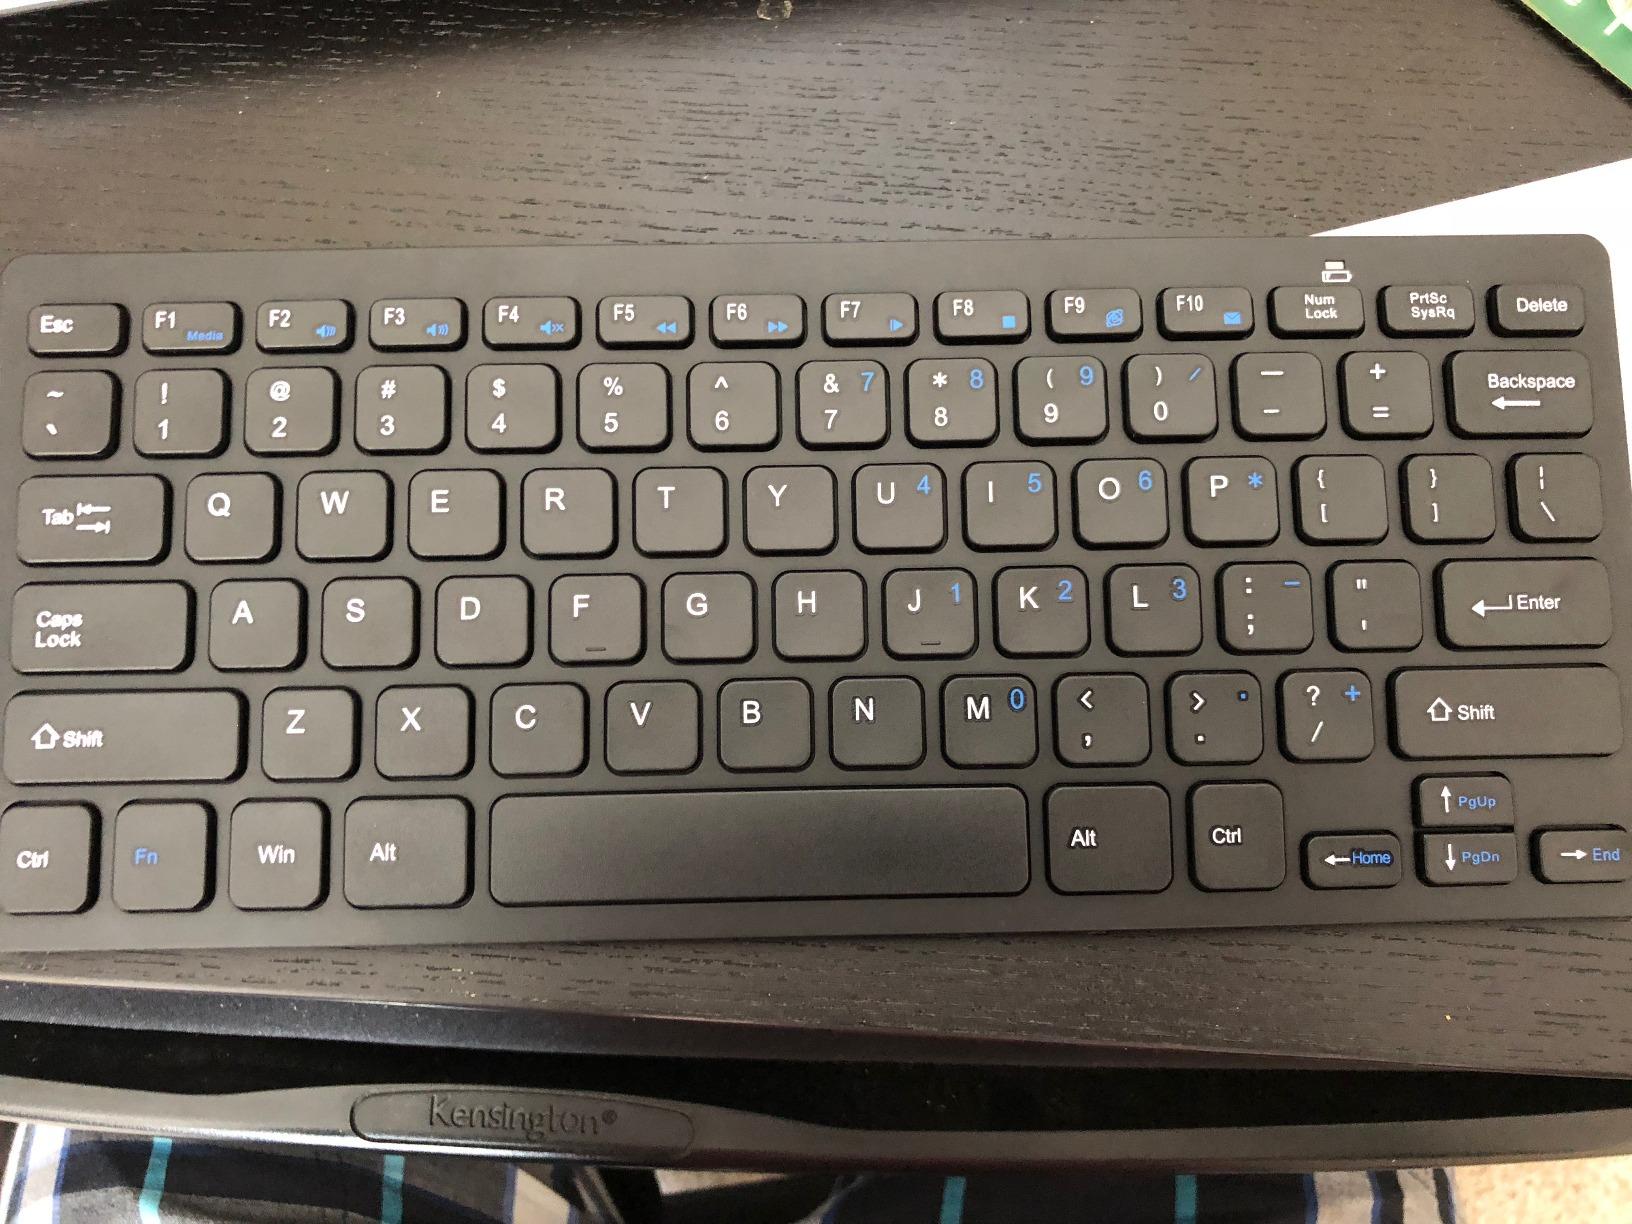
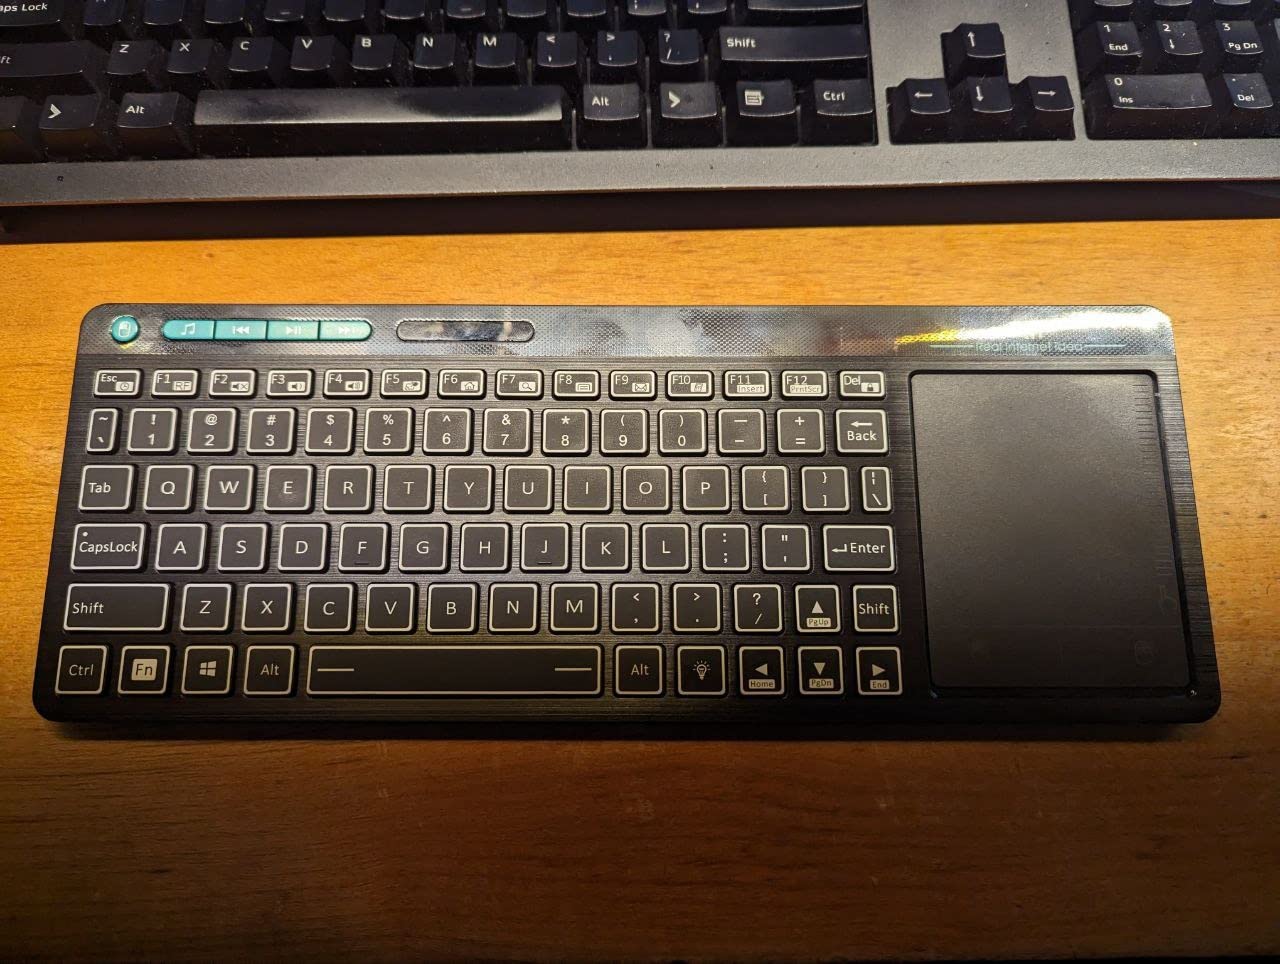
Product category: keyboard
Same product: no